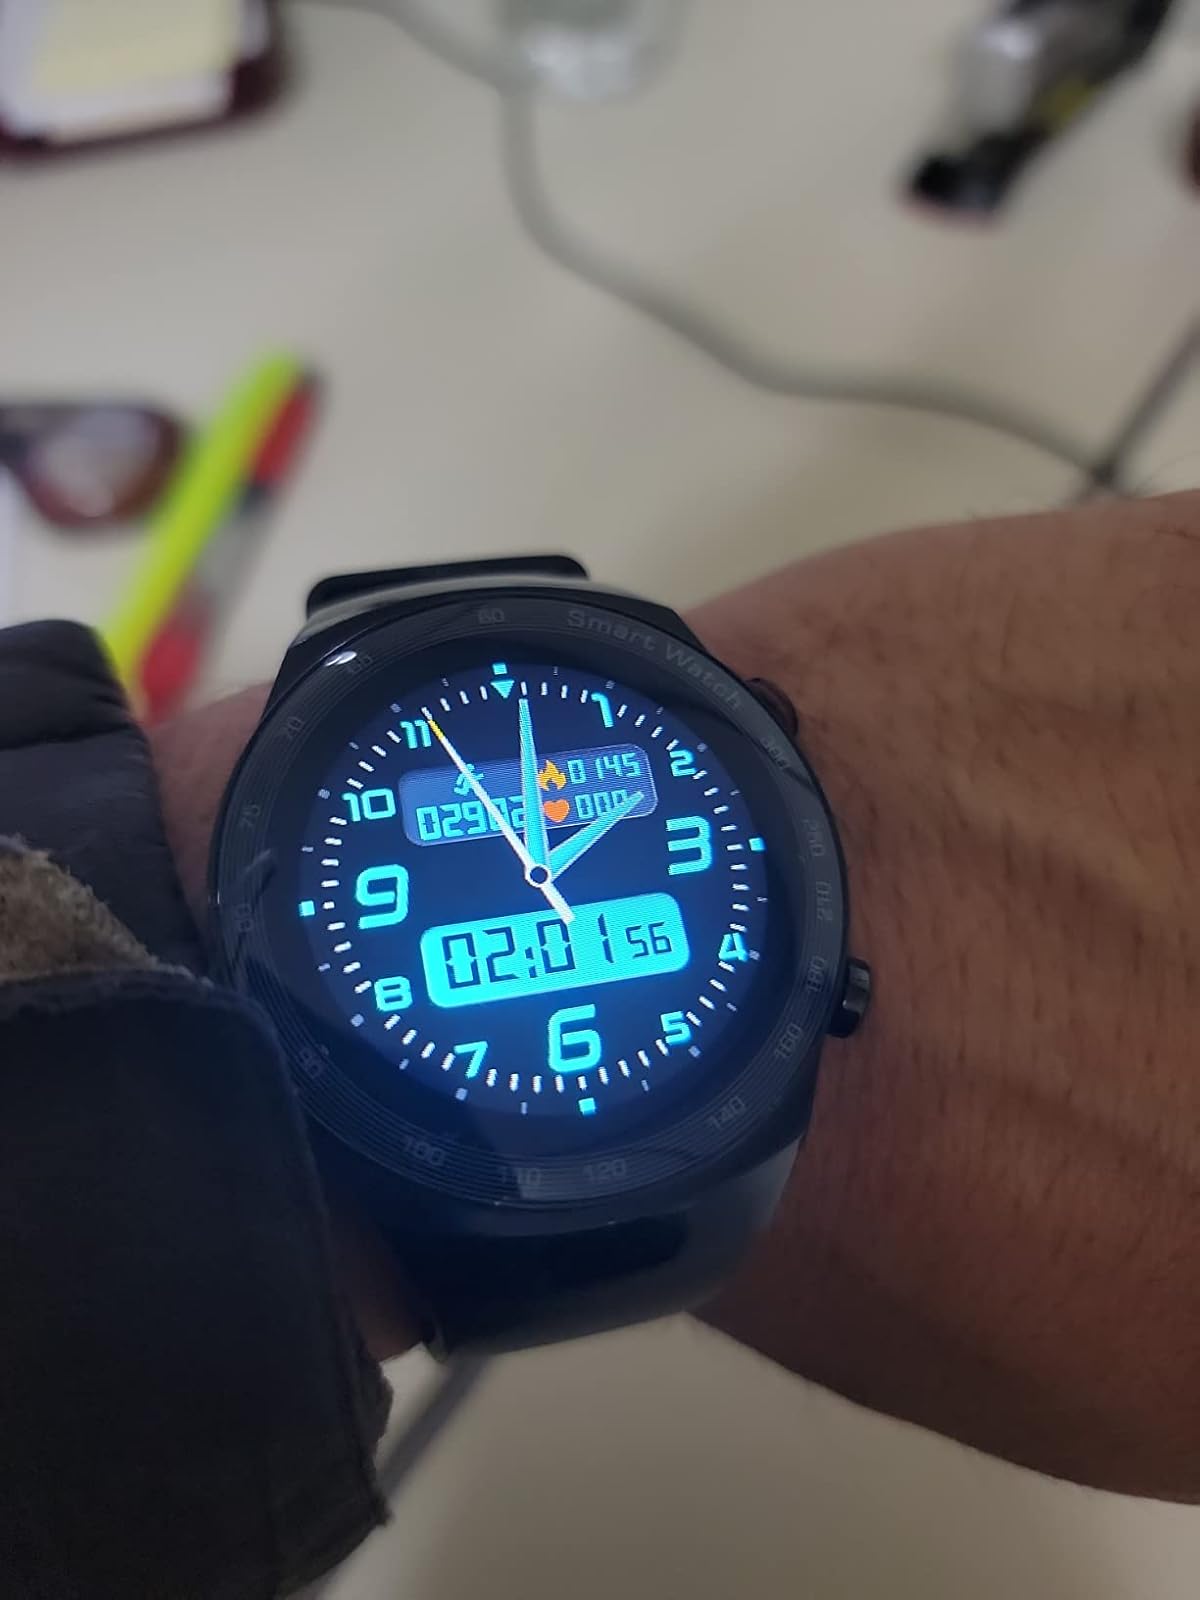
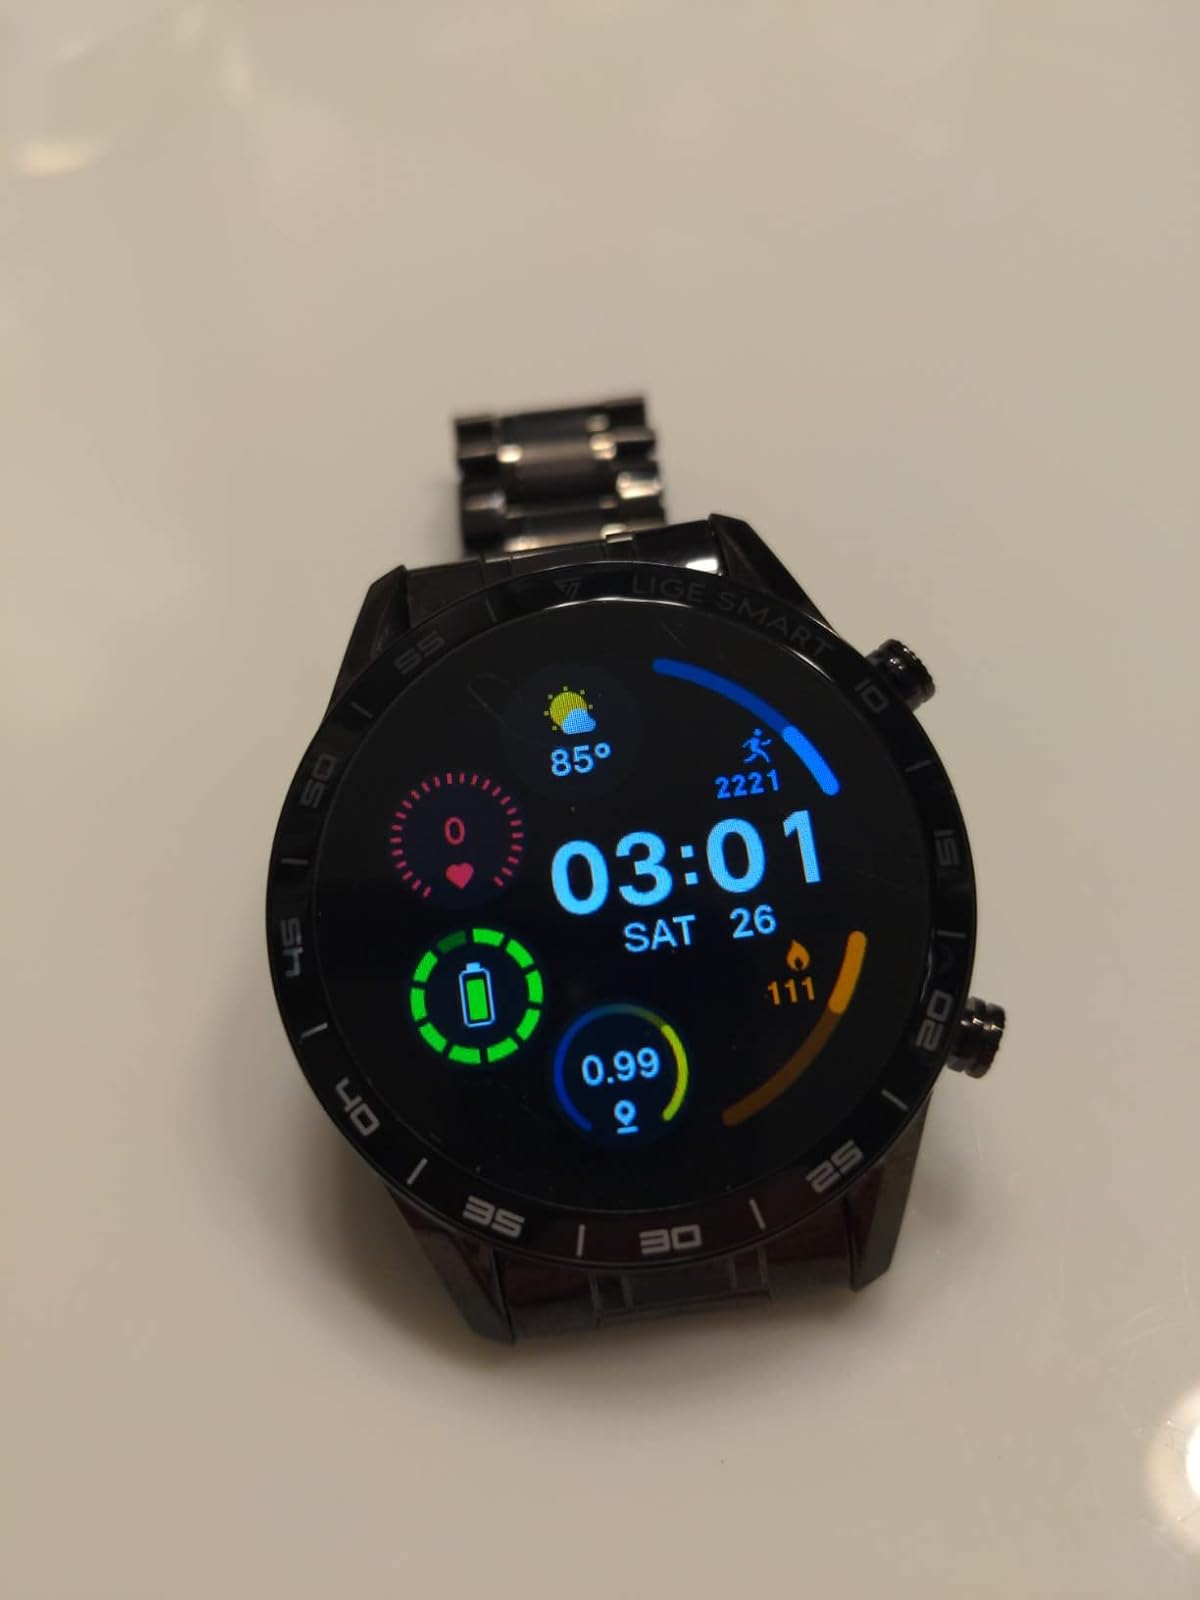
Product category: smartwatch
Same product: no